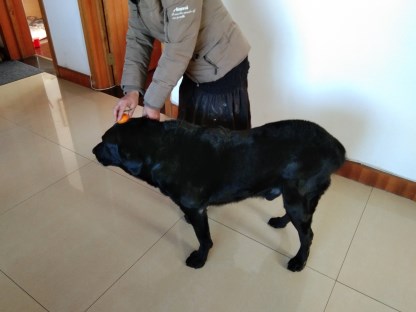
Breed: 3580-n000122-Labrador_retriever